Dwight D. Eisenhower

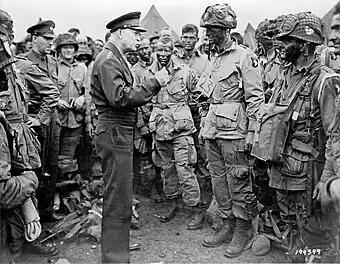
Eisenhower speaks with men of the 502nd Parachute Infantry Regiment (PIR), part of the 101st "Screaming Eagles" Airborne Division, on June 5, 1944, the day before the D-Day invasion. The officer Eisenhower is speaking to is First Lieutenant Wallace Strobel.

After the war, Eisenhower reverted to his regular rank of captain and a few days later was promoted to major, a rank he held for 16 years. The major was assigned in 1919 to a transcontinental Army convoy to test vehicles and dramatize the need for improved roads. Indeed, the convoy averaged only from Washington, D.C. to San Francisco; later the improvement of highways became a signature issue for Eisenhower as president.